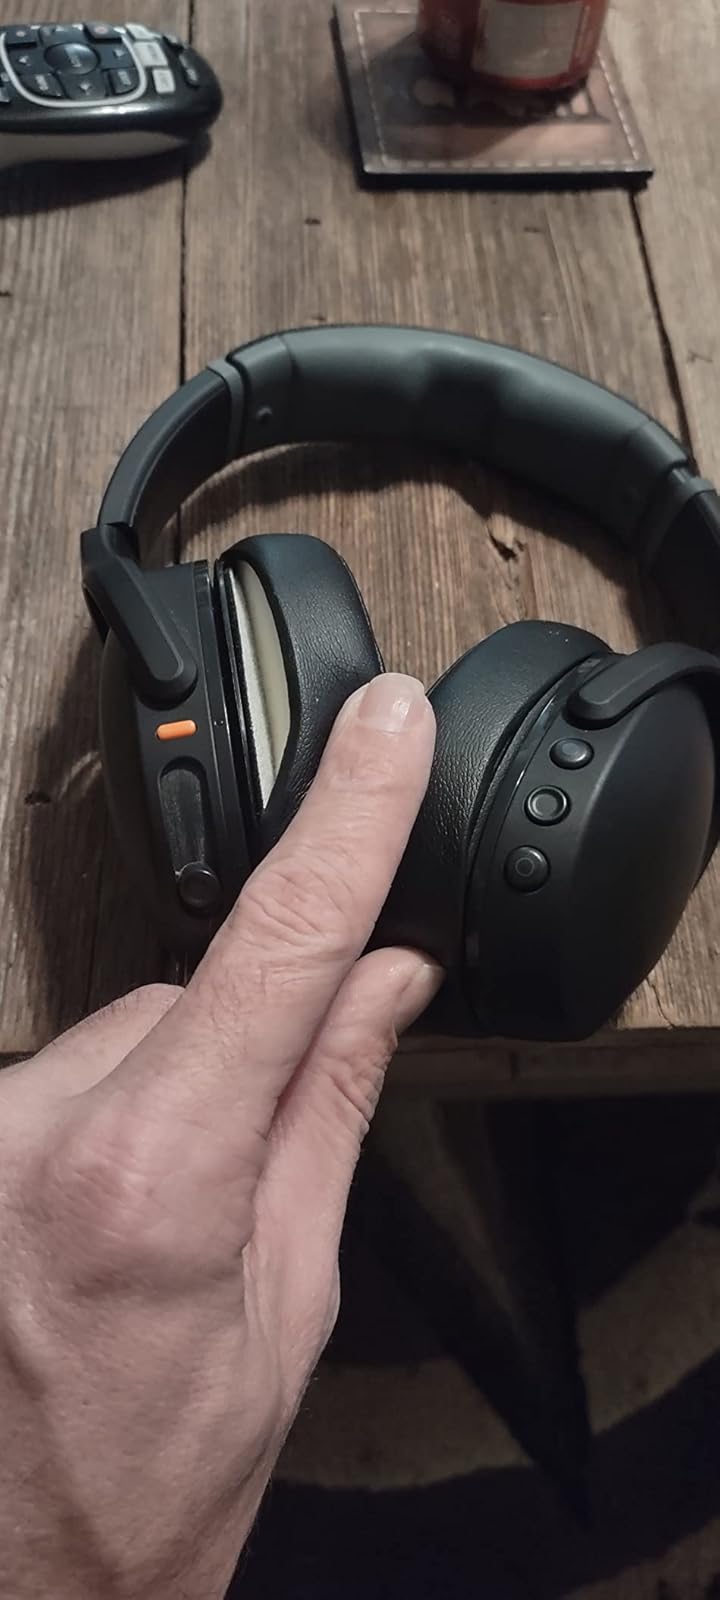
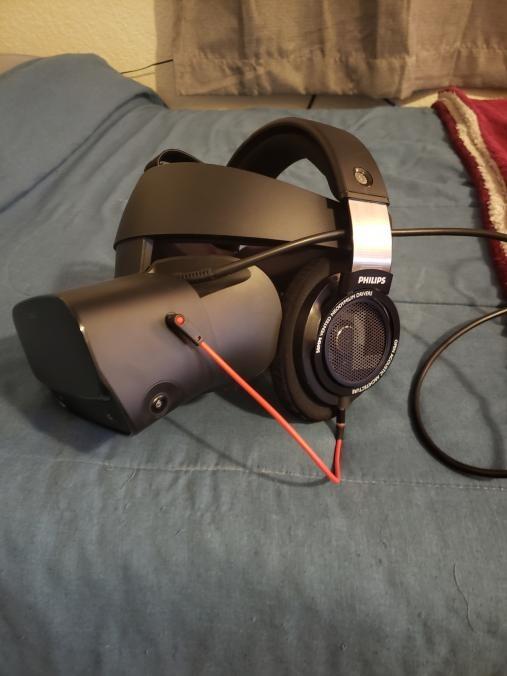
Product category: headphones
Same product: no